Lacquemant waffles

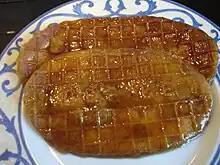

A lacquemant is a culinary specialty from the region of Liège, although it was created by Désiré Smidts at the Antwerp Fair, called Sinksenfoor (“Sinksen” is Pentecost in the Antwerpian dialect) where it is still eaten a lot. It is commonly eaten during the October fair in Liège.